Suzy Williams

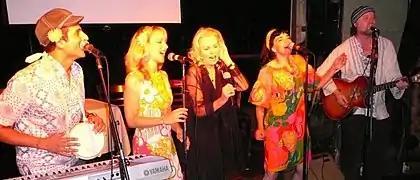
Michelle Phillips, formerly of The Mamas & the Papas, joined the Backboners for a song in 2008. Left to right: Kahlil Sabbagh, Ginger Smith, Phillips, Suzy Williams, and her first husband Bill Burnett

At eighteen years old, Williams moved to Boston, Massachusetts and met "Stormin’ Norman" Zamcheck, a composer and boogie-woogie piano player with a degree in literature from Yale University. As a musical duo, they created a "rag'n'roll" style, combining boogie-woogie, blues, rock, and jazz. Together they toured the U.S. east coast for 12 years, eventually playing Carnegie Hall and receiving favorable reviews from the "New York Times", "Rolling Stone", and "Cosmopolitan". Stormin’ Norman & Suzy, primarily managed by Bruce Hambro, were signed with Polydor Records in 1977 by co-manager Sid Bernstein.